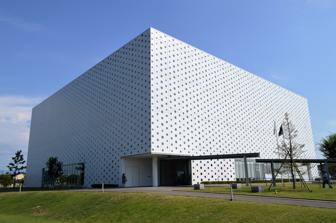
Building: Kanazawa Umimirai Library
Country: Japan
Year built: 2011
Public library in Kanazawa city, Ishikawa Prefecture, Japan Kanazawa Umimirai Library 金沢海みらい図書館 Location Kanazawa city , Ishikawa Prefecture , Japan Type Public library Established 2011 Architect(s) Coelacanth K&H Architects Collection Size 228,000 items Access and use Population served General public Kanazawa Umimirai Library is a public library located in Kanazawa city , Ishikawa Prefecture , Japan . This is a contemporary building by the Japanese architects Kazumi Kudo and Hiroshi Horiba, completed in 2011. Its surface creates a decorative grid made of some 6000 small circular blocks of glass which puncture the concrete surface of the building in a triangular array. Building The firm that designed the library, Coelacanth K&H, describe the building as a "simple space" of 45m by 45m and 12m high. It was completed in March 2011. The floor area is 5,641.9 square metres; the building's area is 2,311.9 square metres. The "single quiet and tranquil room ... resembles a forest , filled with soft light and a feeling of openness reminiscent of the outdoors". Prize Hiroshi Horiba and Kazumi Kudo won a Japan Institute of Architects Prize for the library in 2013. Gallery See also Mathematics and architecture References Wikimedia Commons has media related to Kanazawa Umimirai Library .